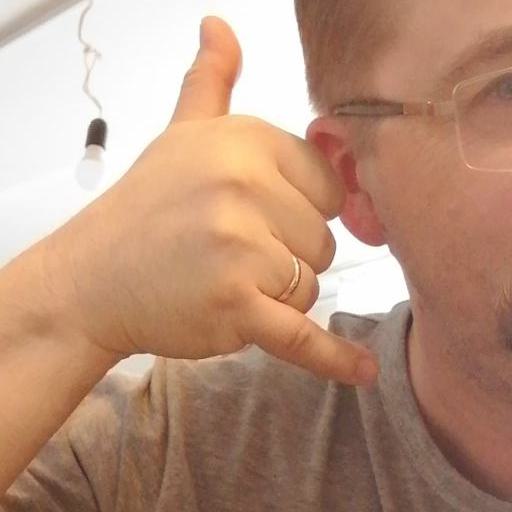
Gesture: call